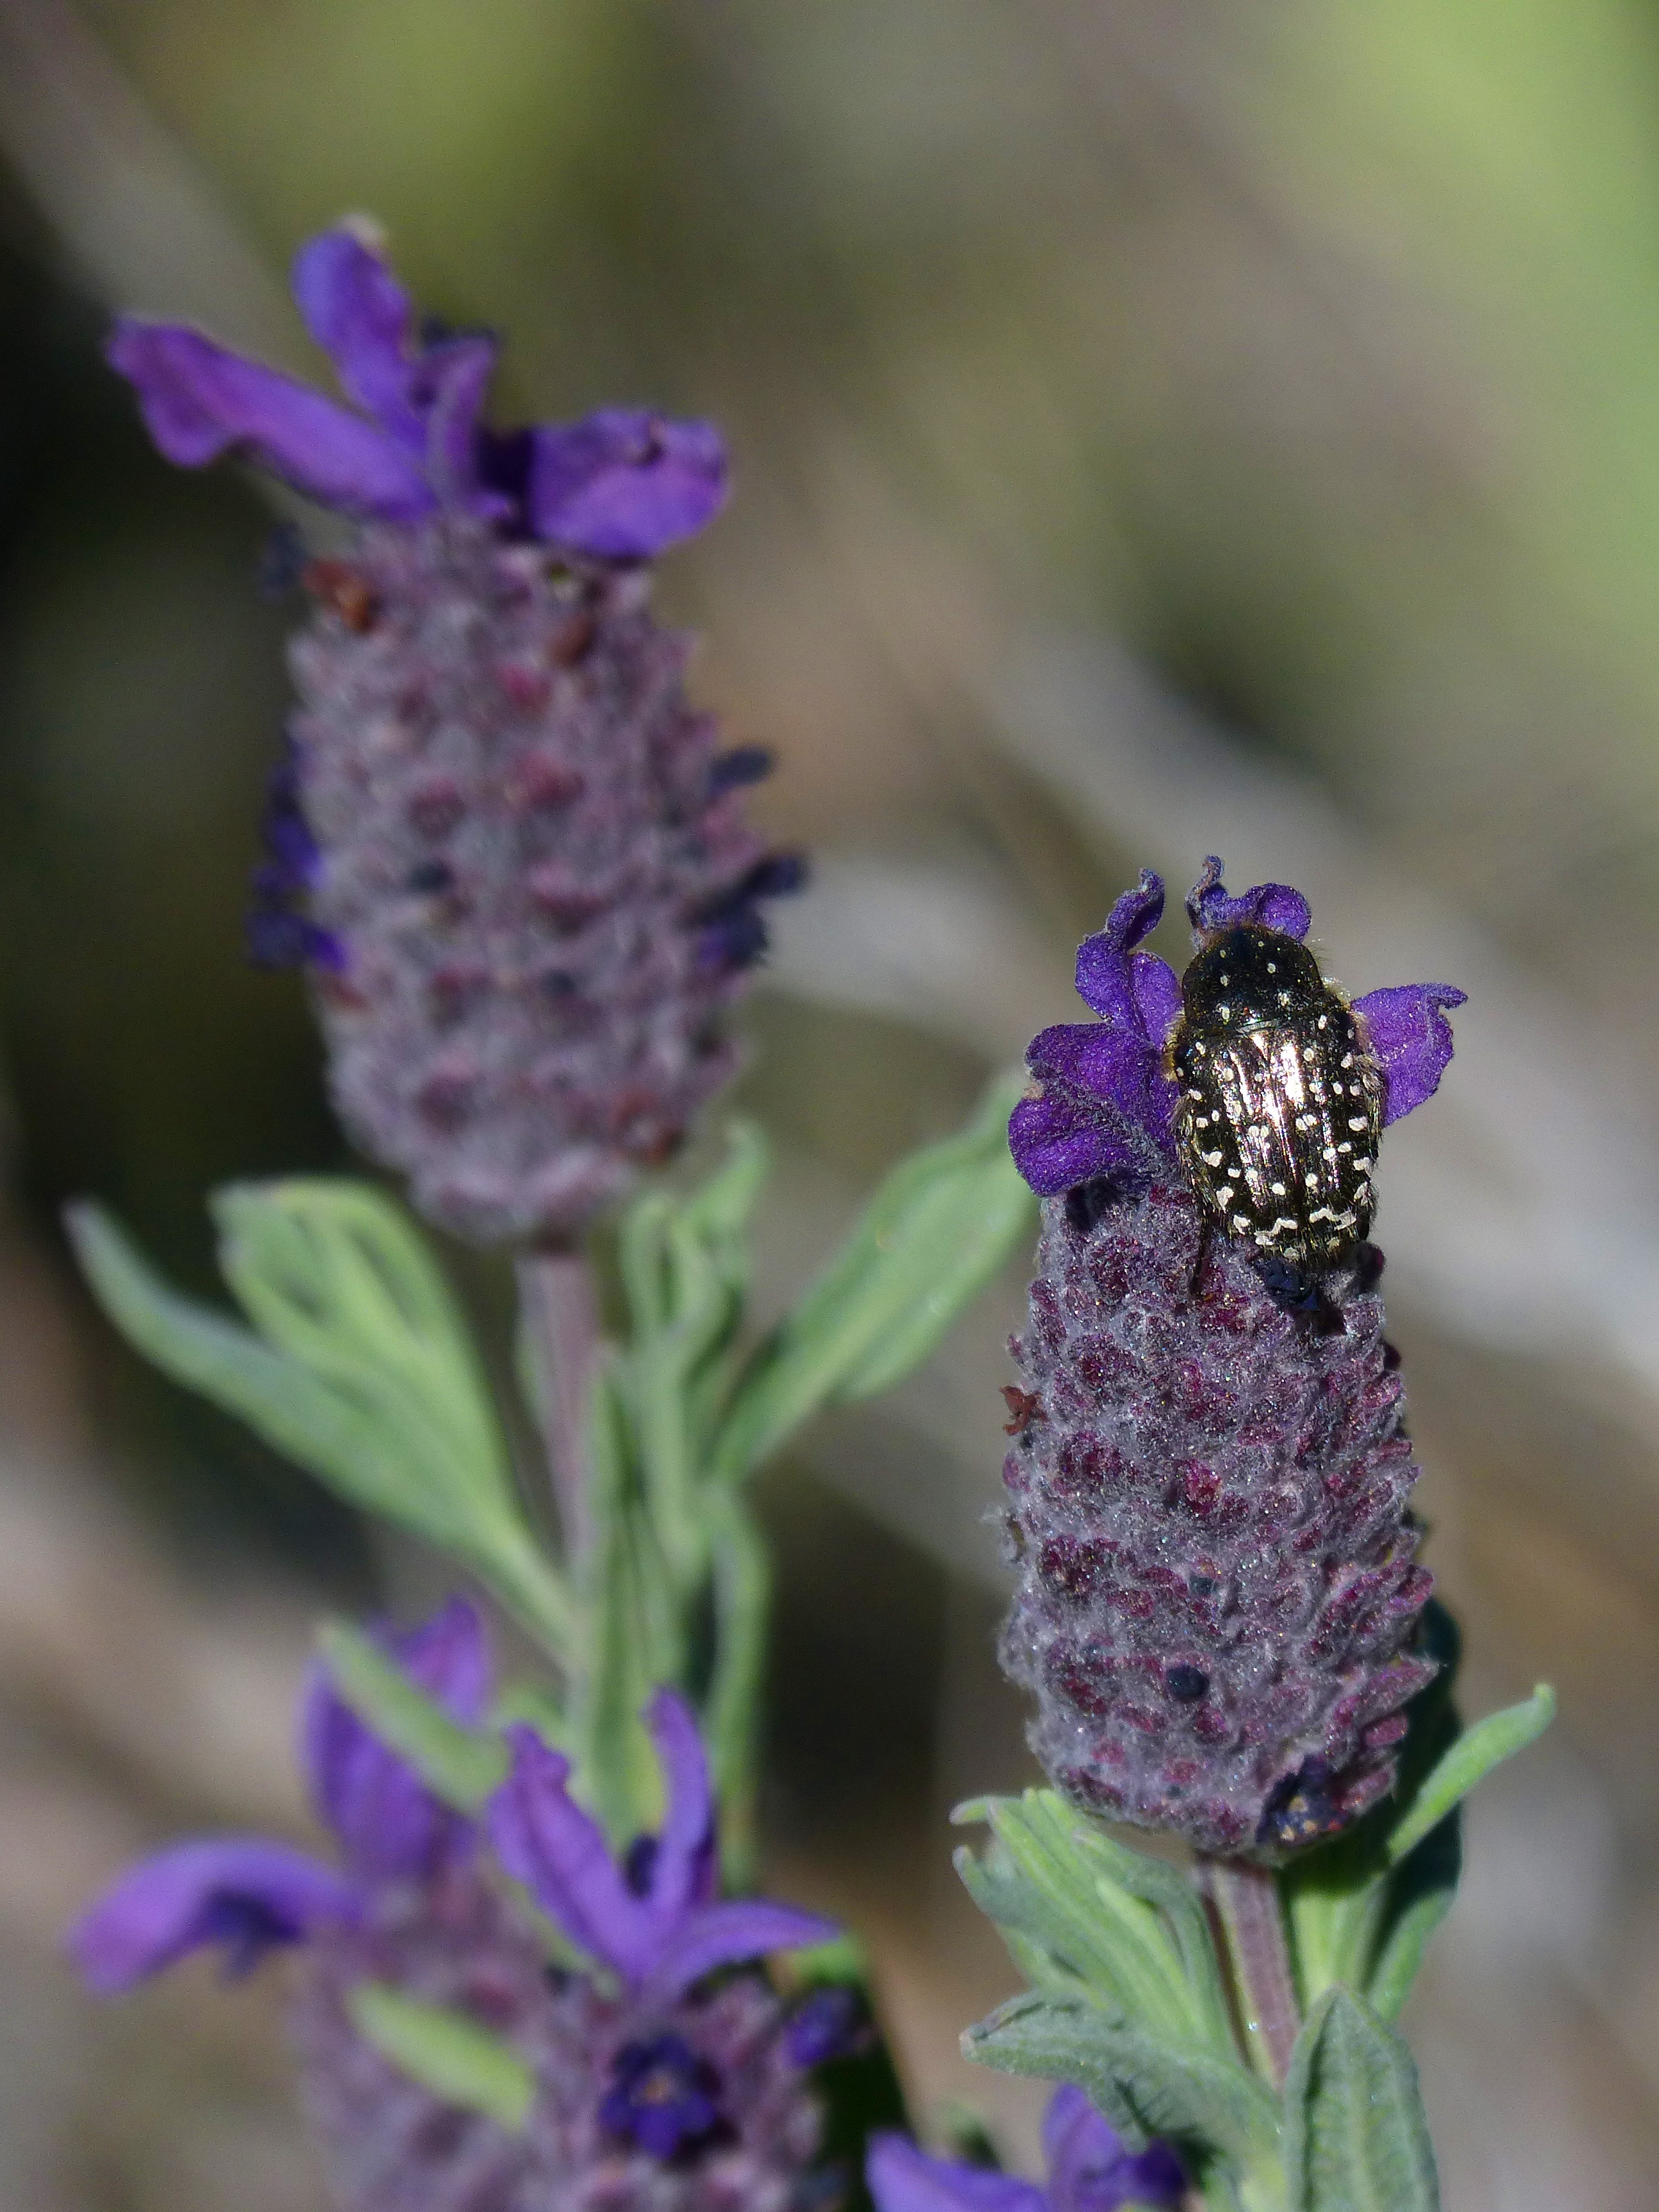
plant, flower, purple, herb, insect, flora, lavender, wildflower, beetle, coleoptera, macro photography, flowering plant, libar, oxythyrea funesta, land plant, english lavender, french lavender